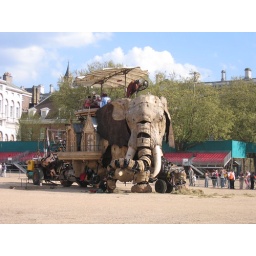
The elephant is huge. When is started to walk it blew water over the crowd from it's trunk.